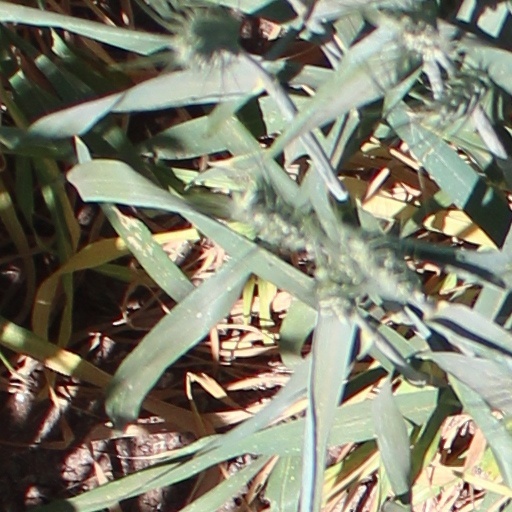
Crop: wheat